Mala época

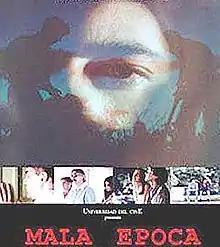
Theatrical release poster

Mala época (Bad Times) is a 1998 Argentine drama film. The film was executive produced by Mario Santos.